Sancho of Majorca

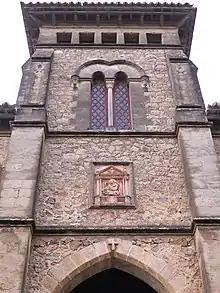
A tower at King Sancho's palace in Valldemossa

A proxy marriage with Maria, daughter of King Charles II of Naples, took place in September 1304, only three months after Sancho's sister Sancha married Maria's brother Robert. Sancho and Maria married in person five years later. The unions were part of a large-scale effort to achieve peace between the House of Barcelona, which ruled the kingdoms of Aragon, Majorca and Sicily, and the Capetian House of Anjou, which ruled the Kingdom of Naples. Sancho's union with Maria was suggested by his cousin James II of Aragon, who was already married to Maria's sister Blanche. Yet another sister-in-law of Sancho, Eleanor, married his cousin (James II of Aragon's brother) Frederick III of Sicily.